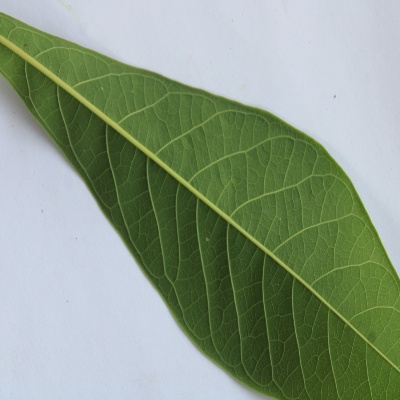
Crop: Cassava
Condition: healthy